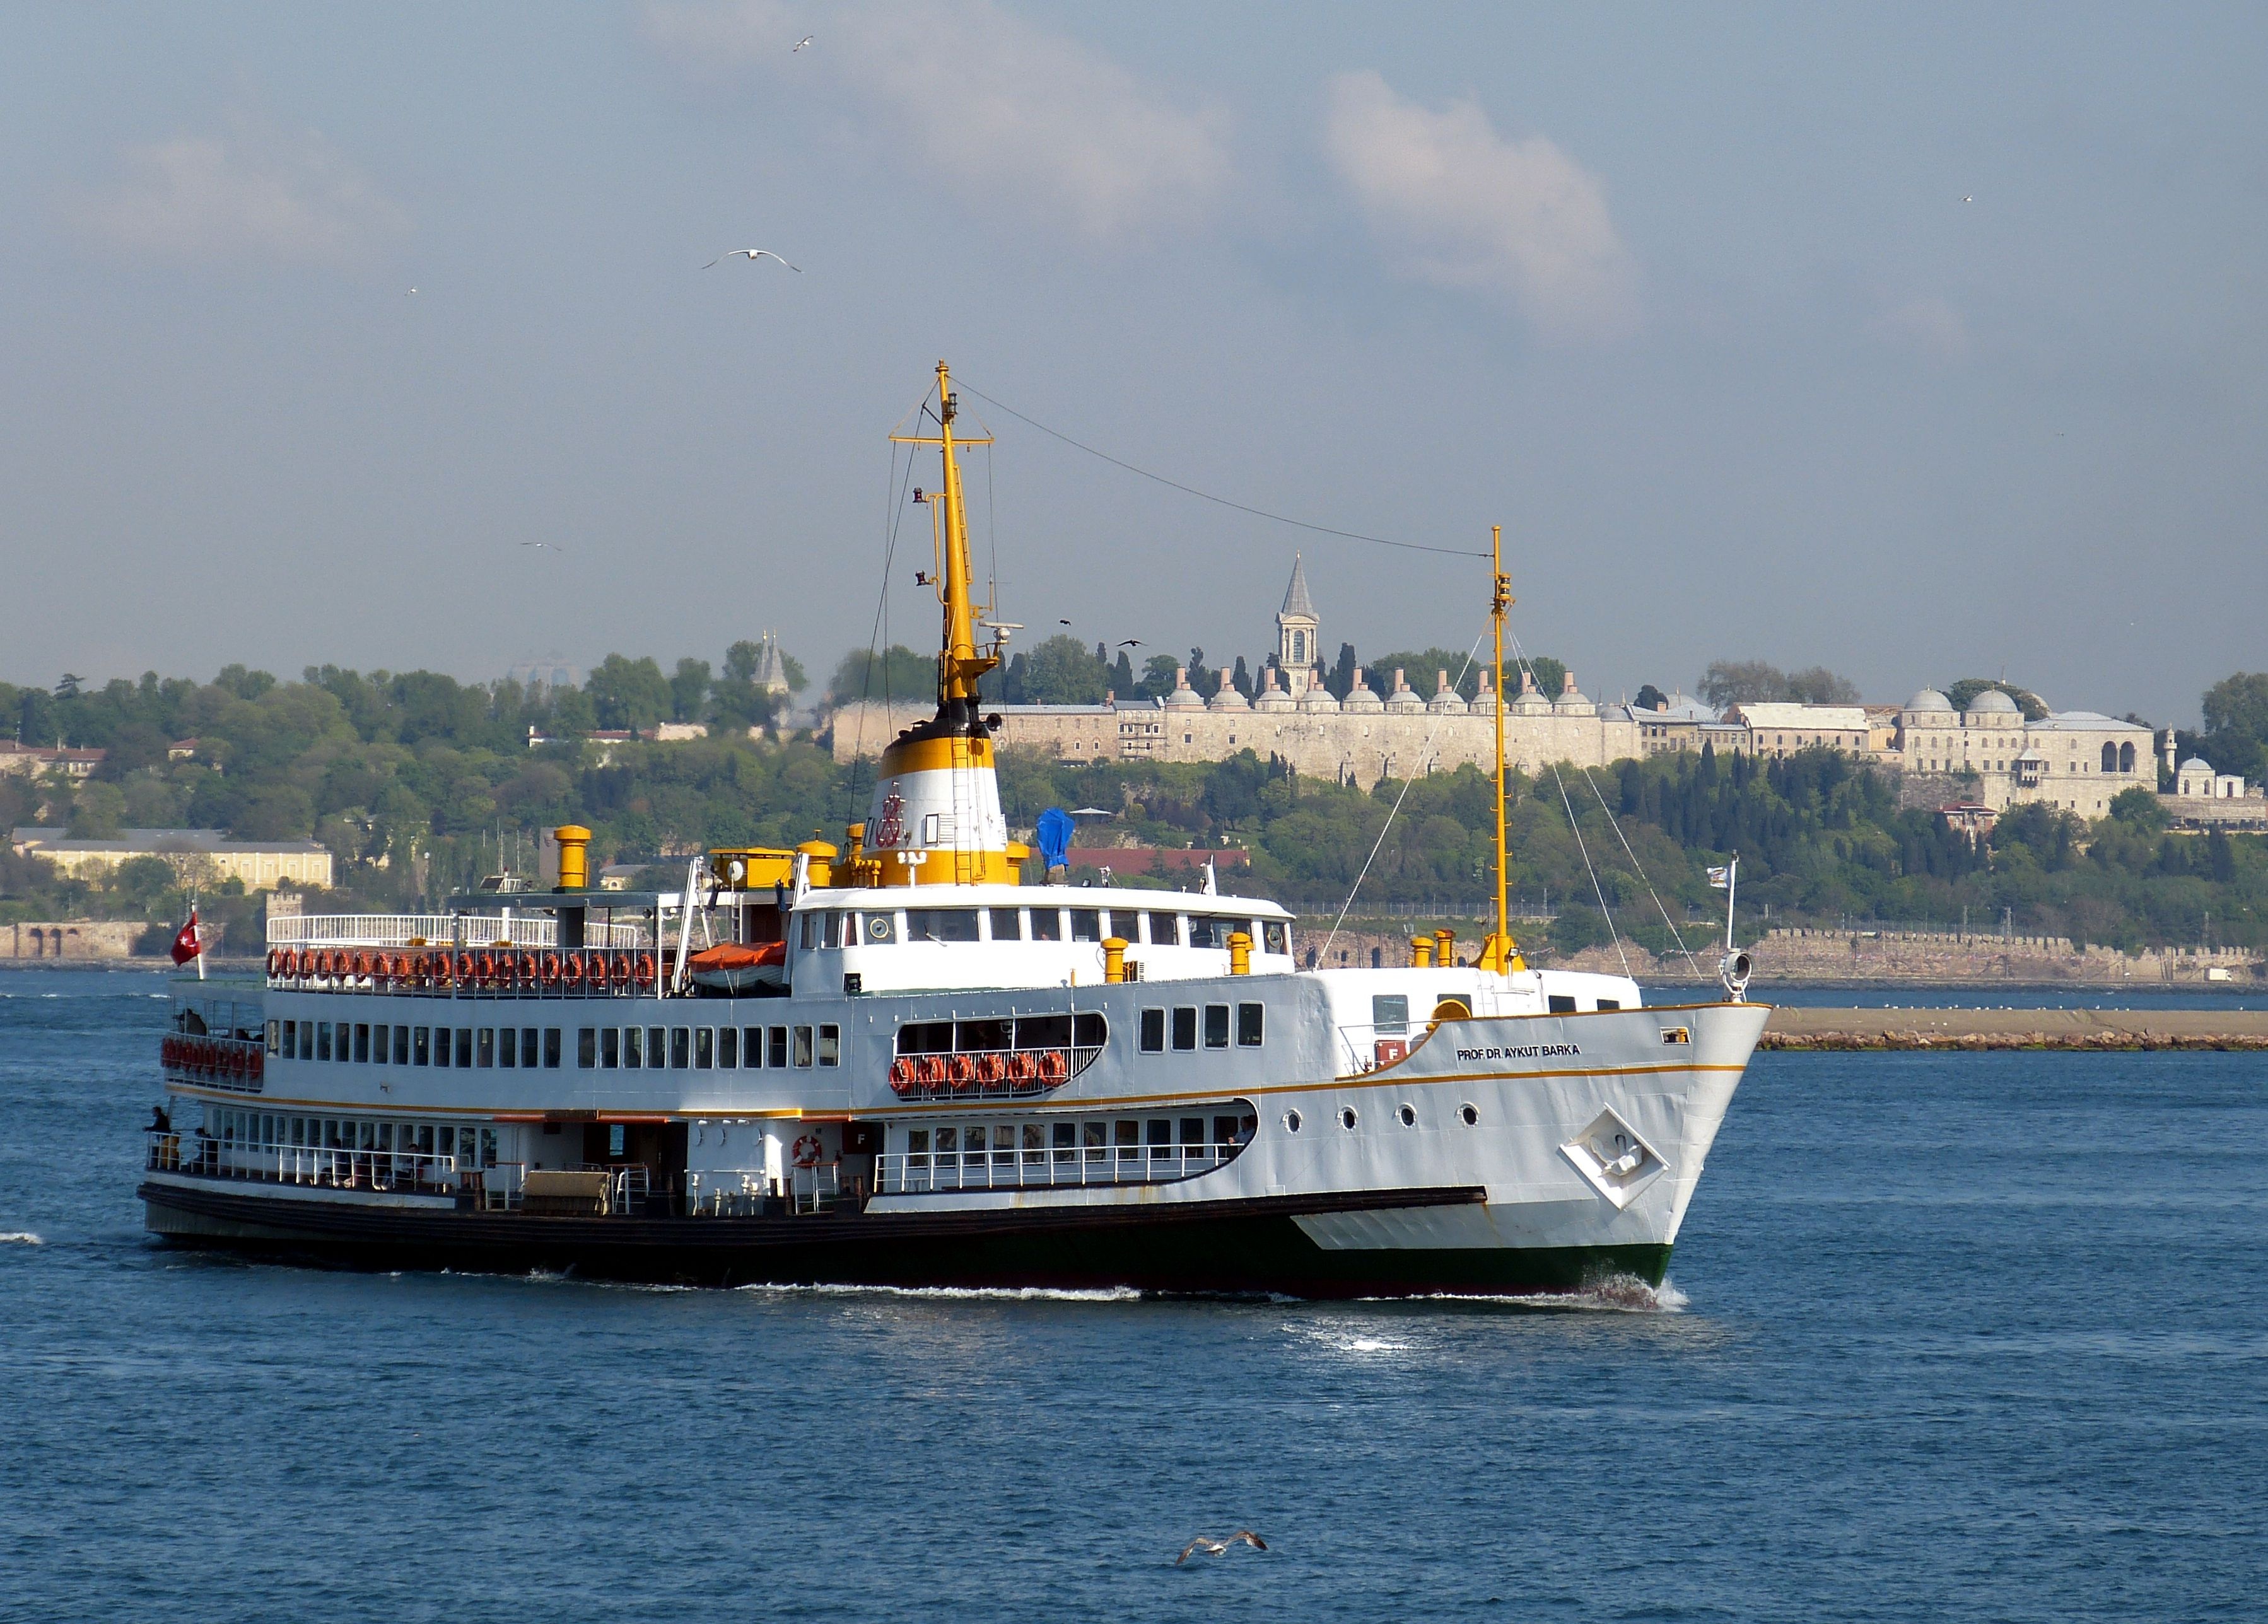
sea, boat, palace, ship, vehicle, yacht, harbor, cargo ship, ferry, turkey, istanbul, bosphorus, channel, shipping, tugboat, watercraft, more, motor ship, passenger ship, freight transport, ocean liner, marmara, marmameer, topkapi